Kuppathu Raja (1979 film)

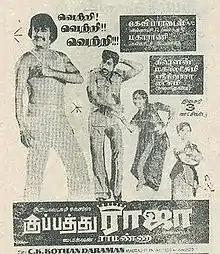
Theatrical release poster

Kuppathu Raja is a 1979 Indian Tamil-language film, directed by T. R. Ramanna. The film stars Rajinikanth, Vijayakumar, Manjula Vijayakumar and Padmapriya. It is a remake of the 1972 Hindi film "Do Yaar".